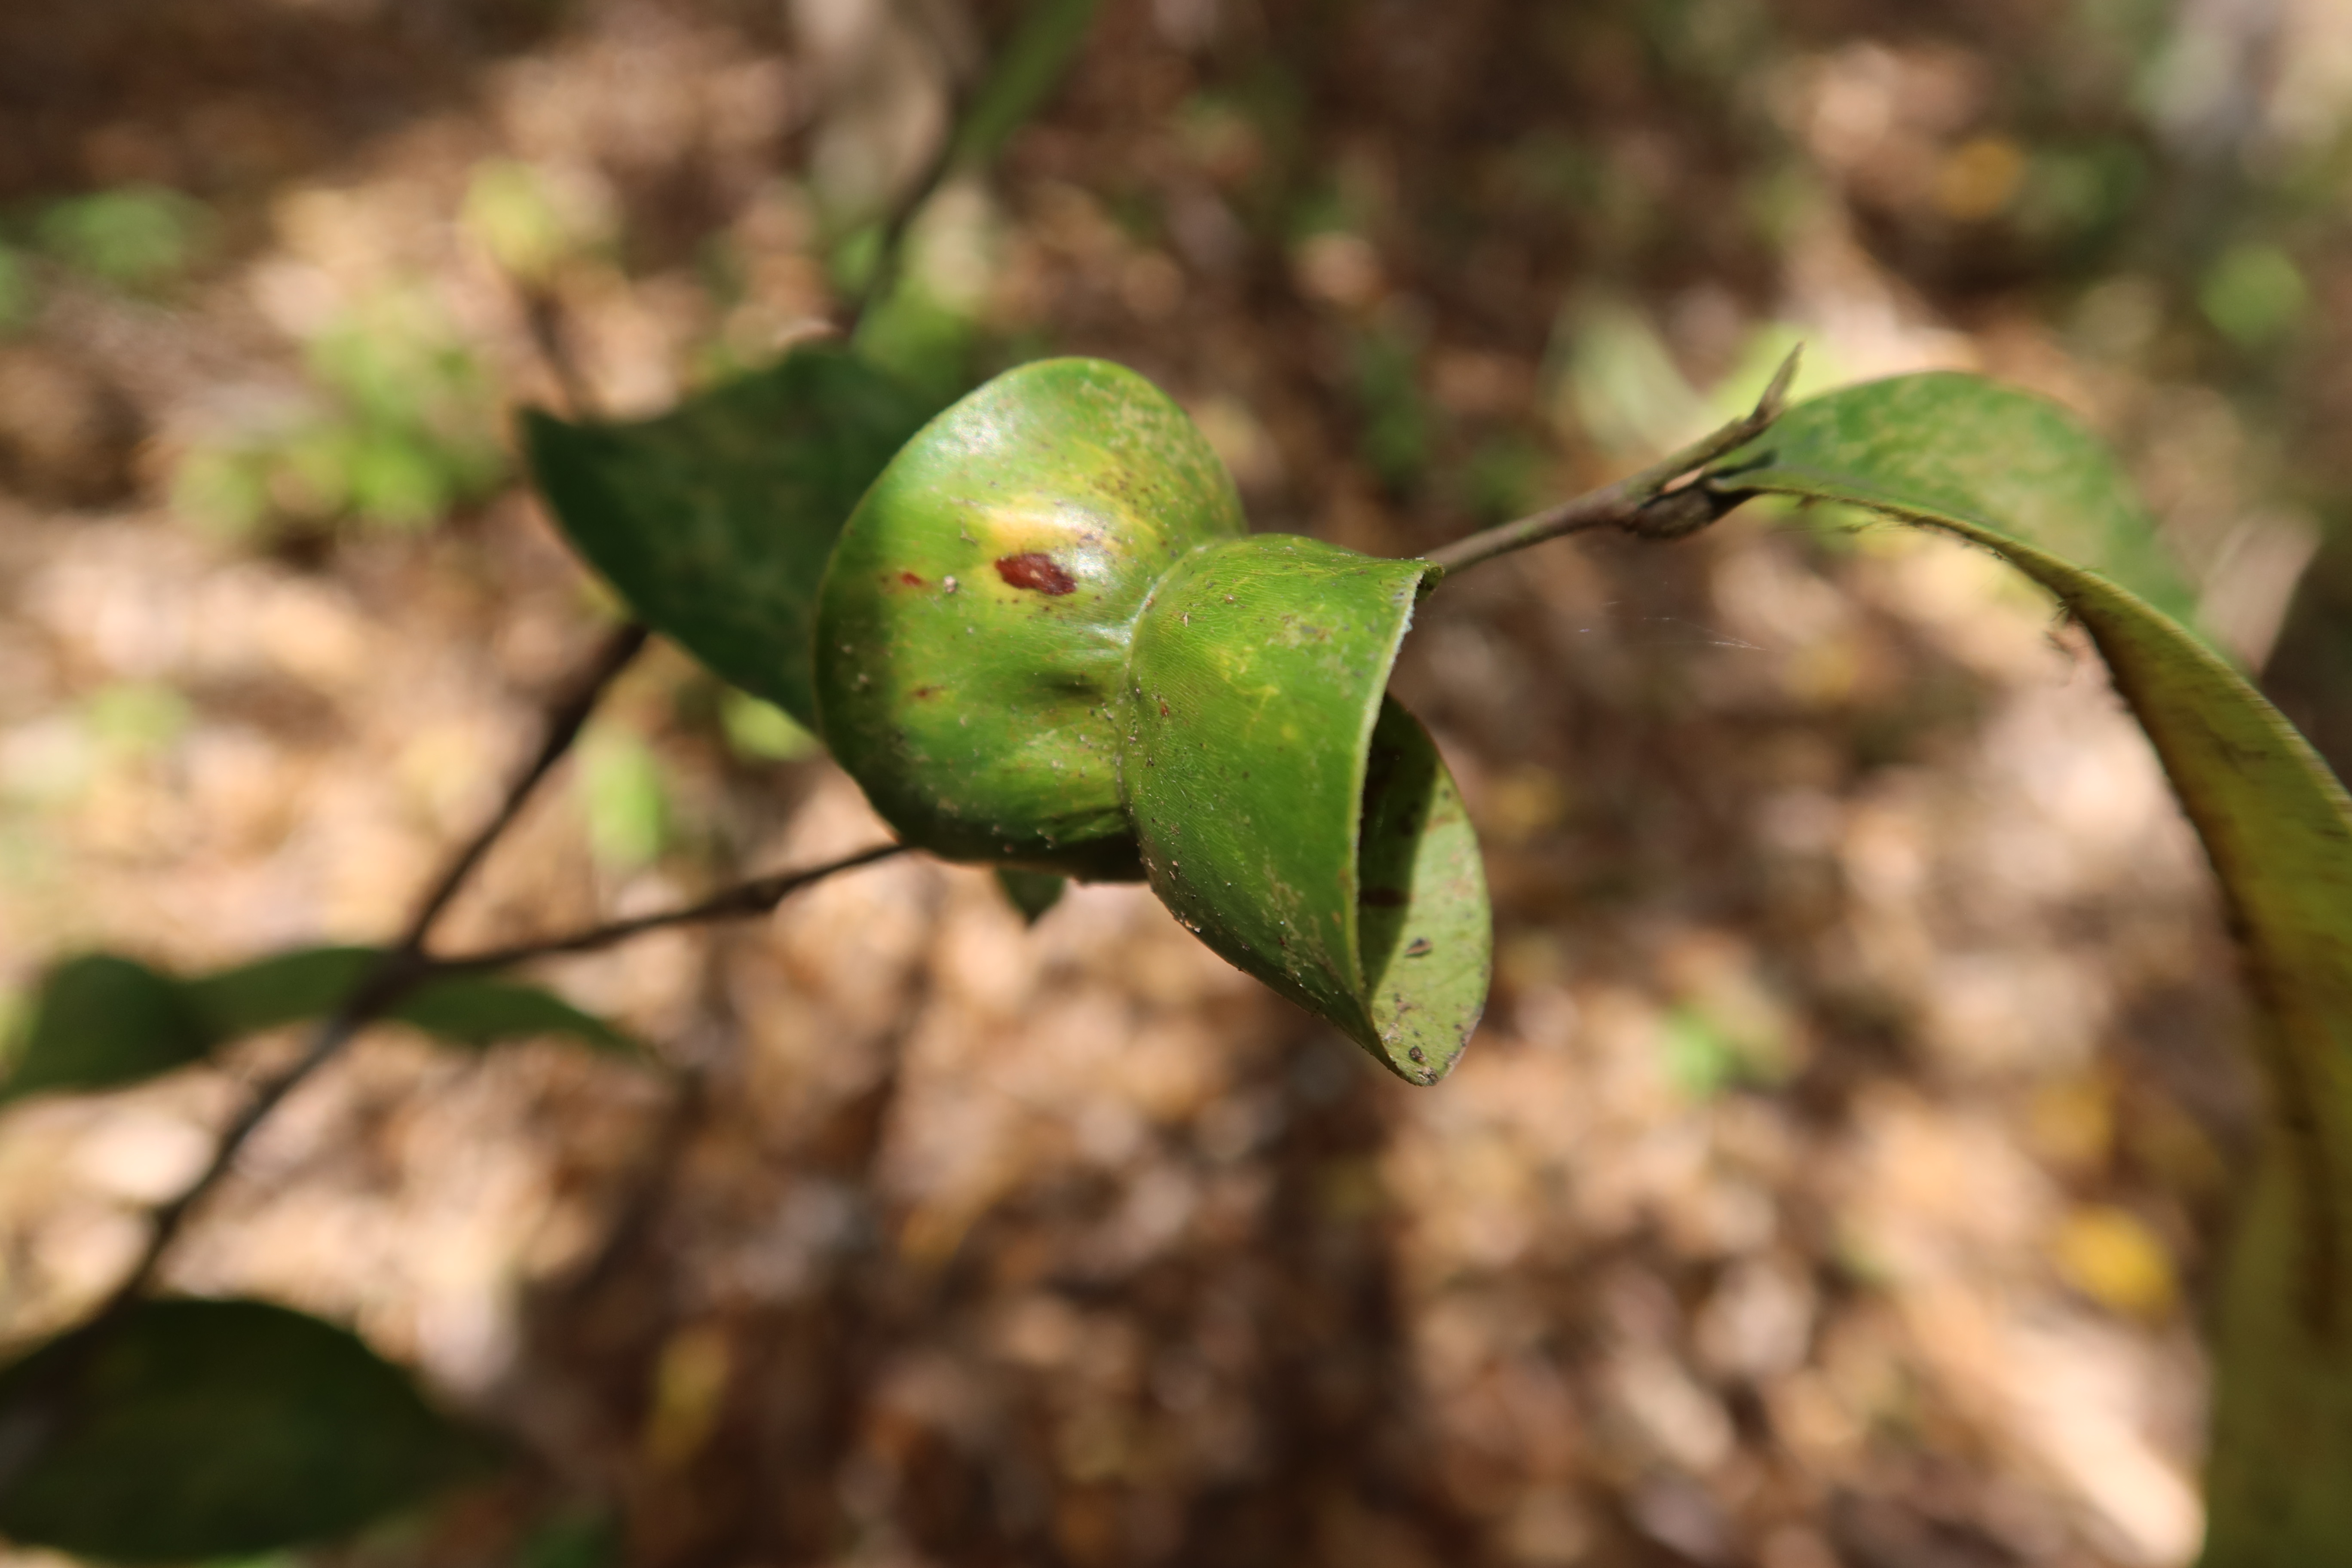
Label: Mosaic Viruses